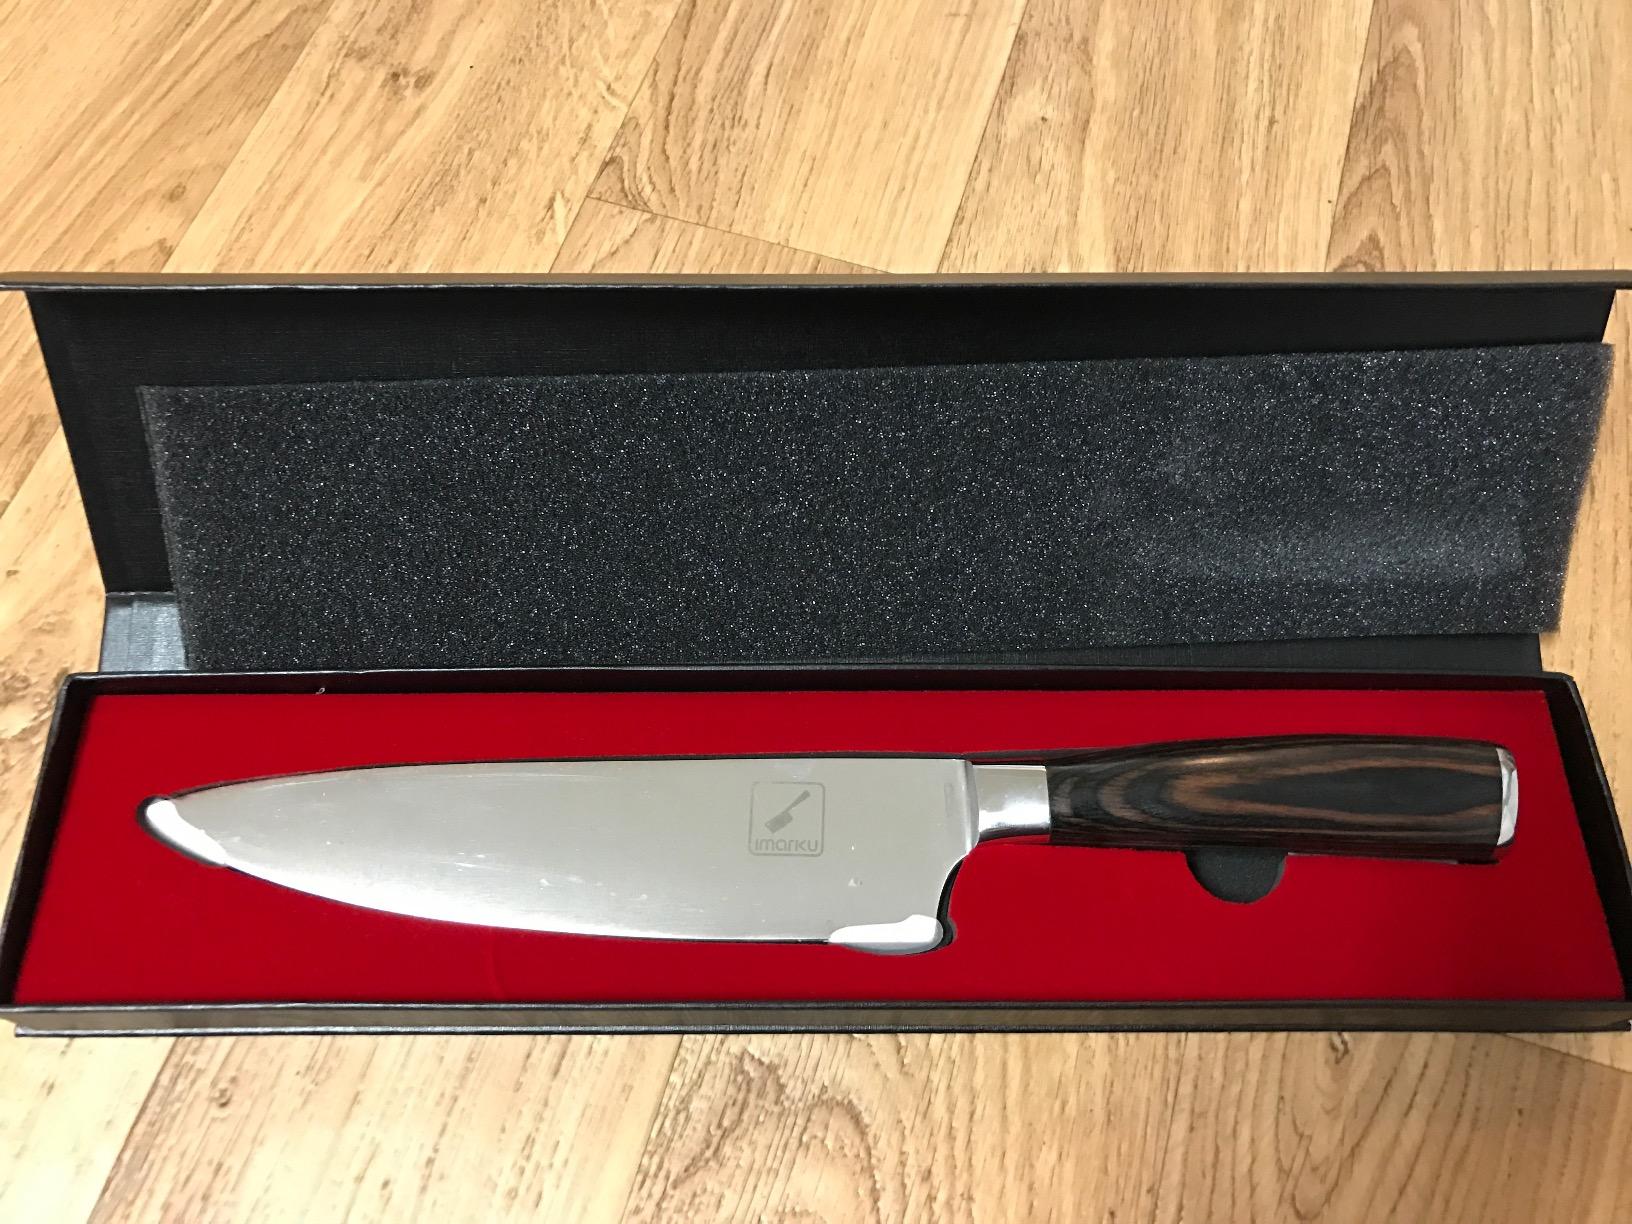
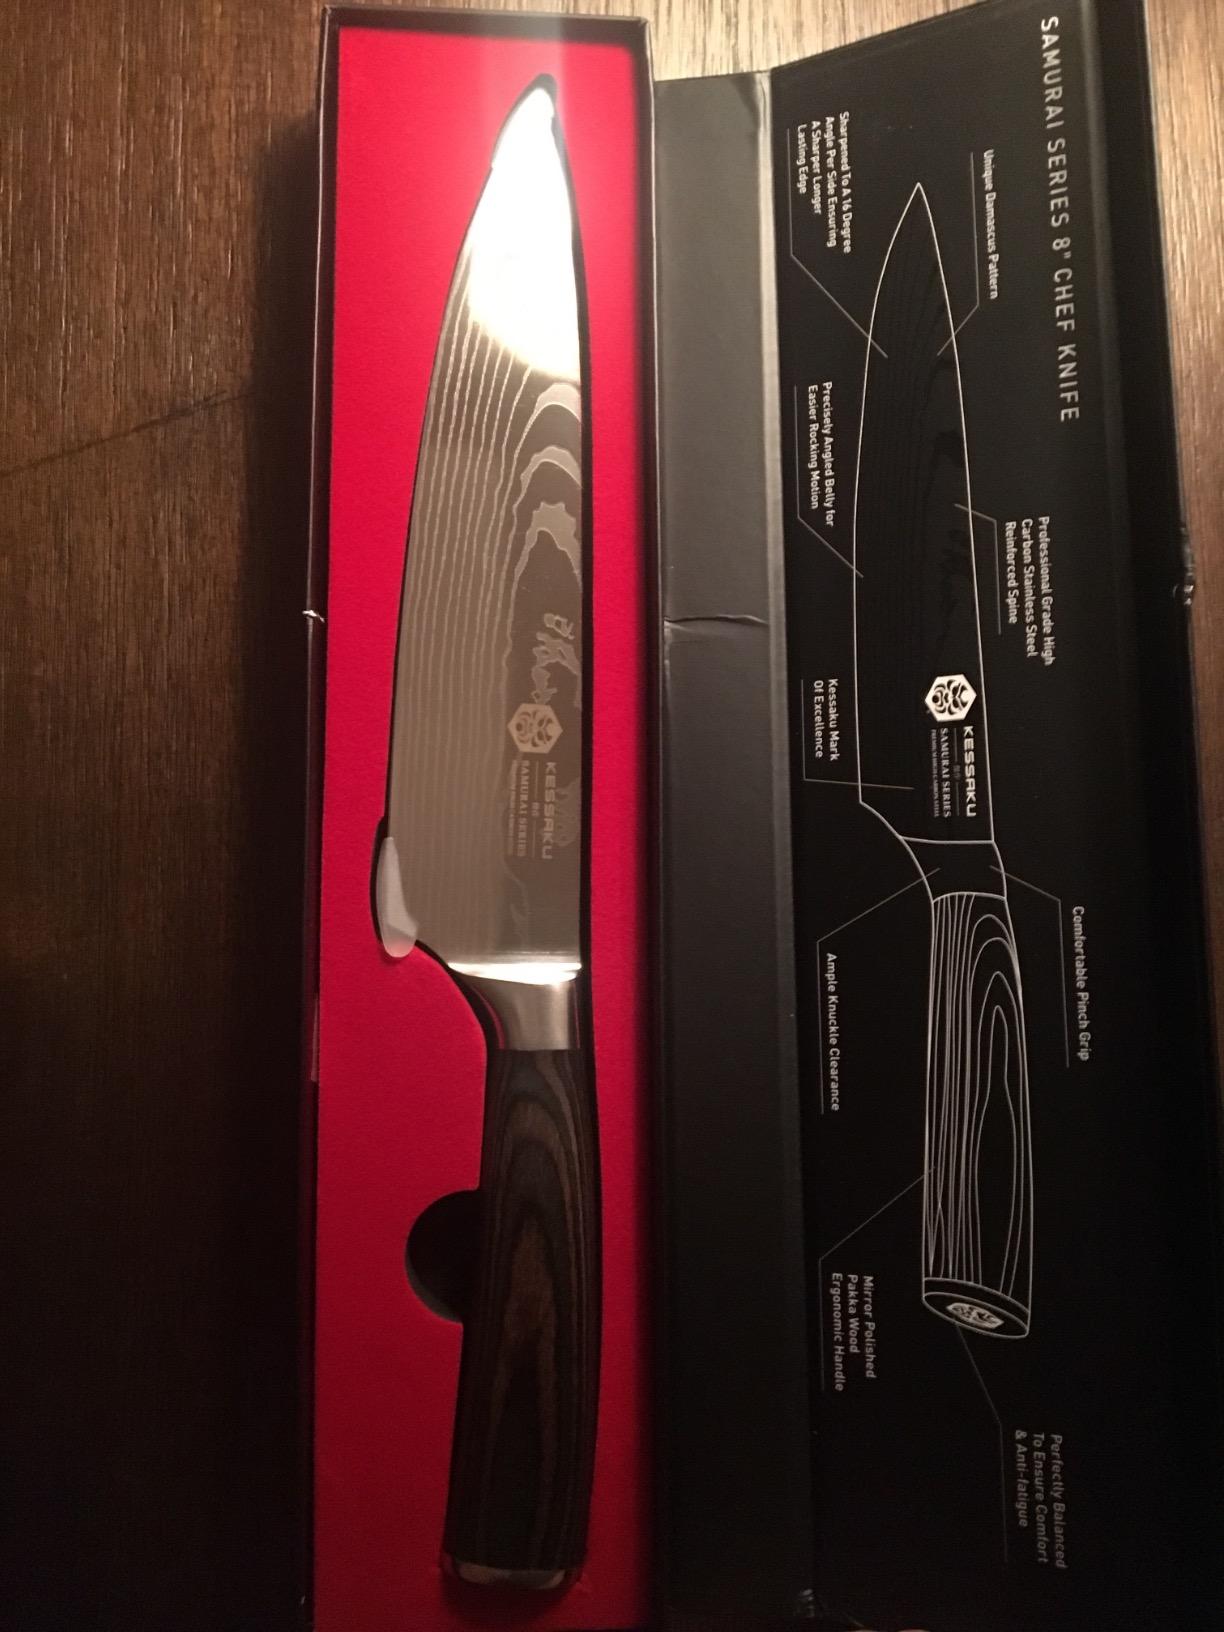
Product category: items_knife
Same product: no